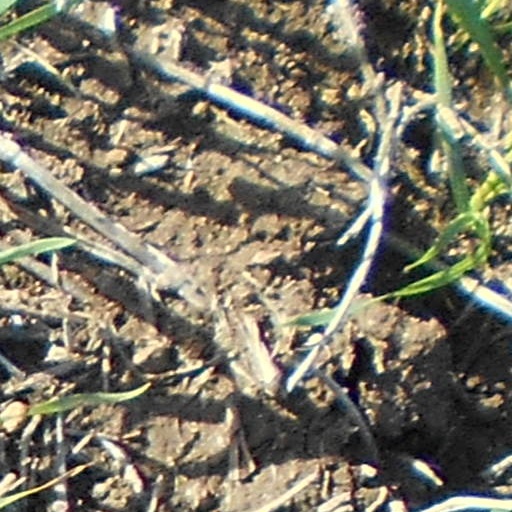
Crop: wheat